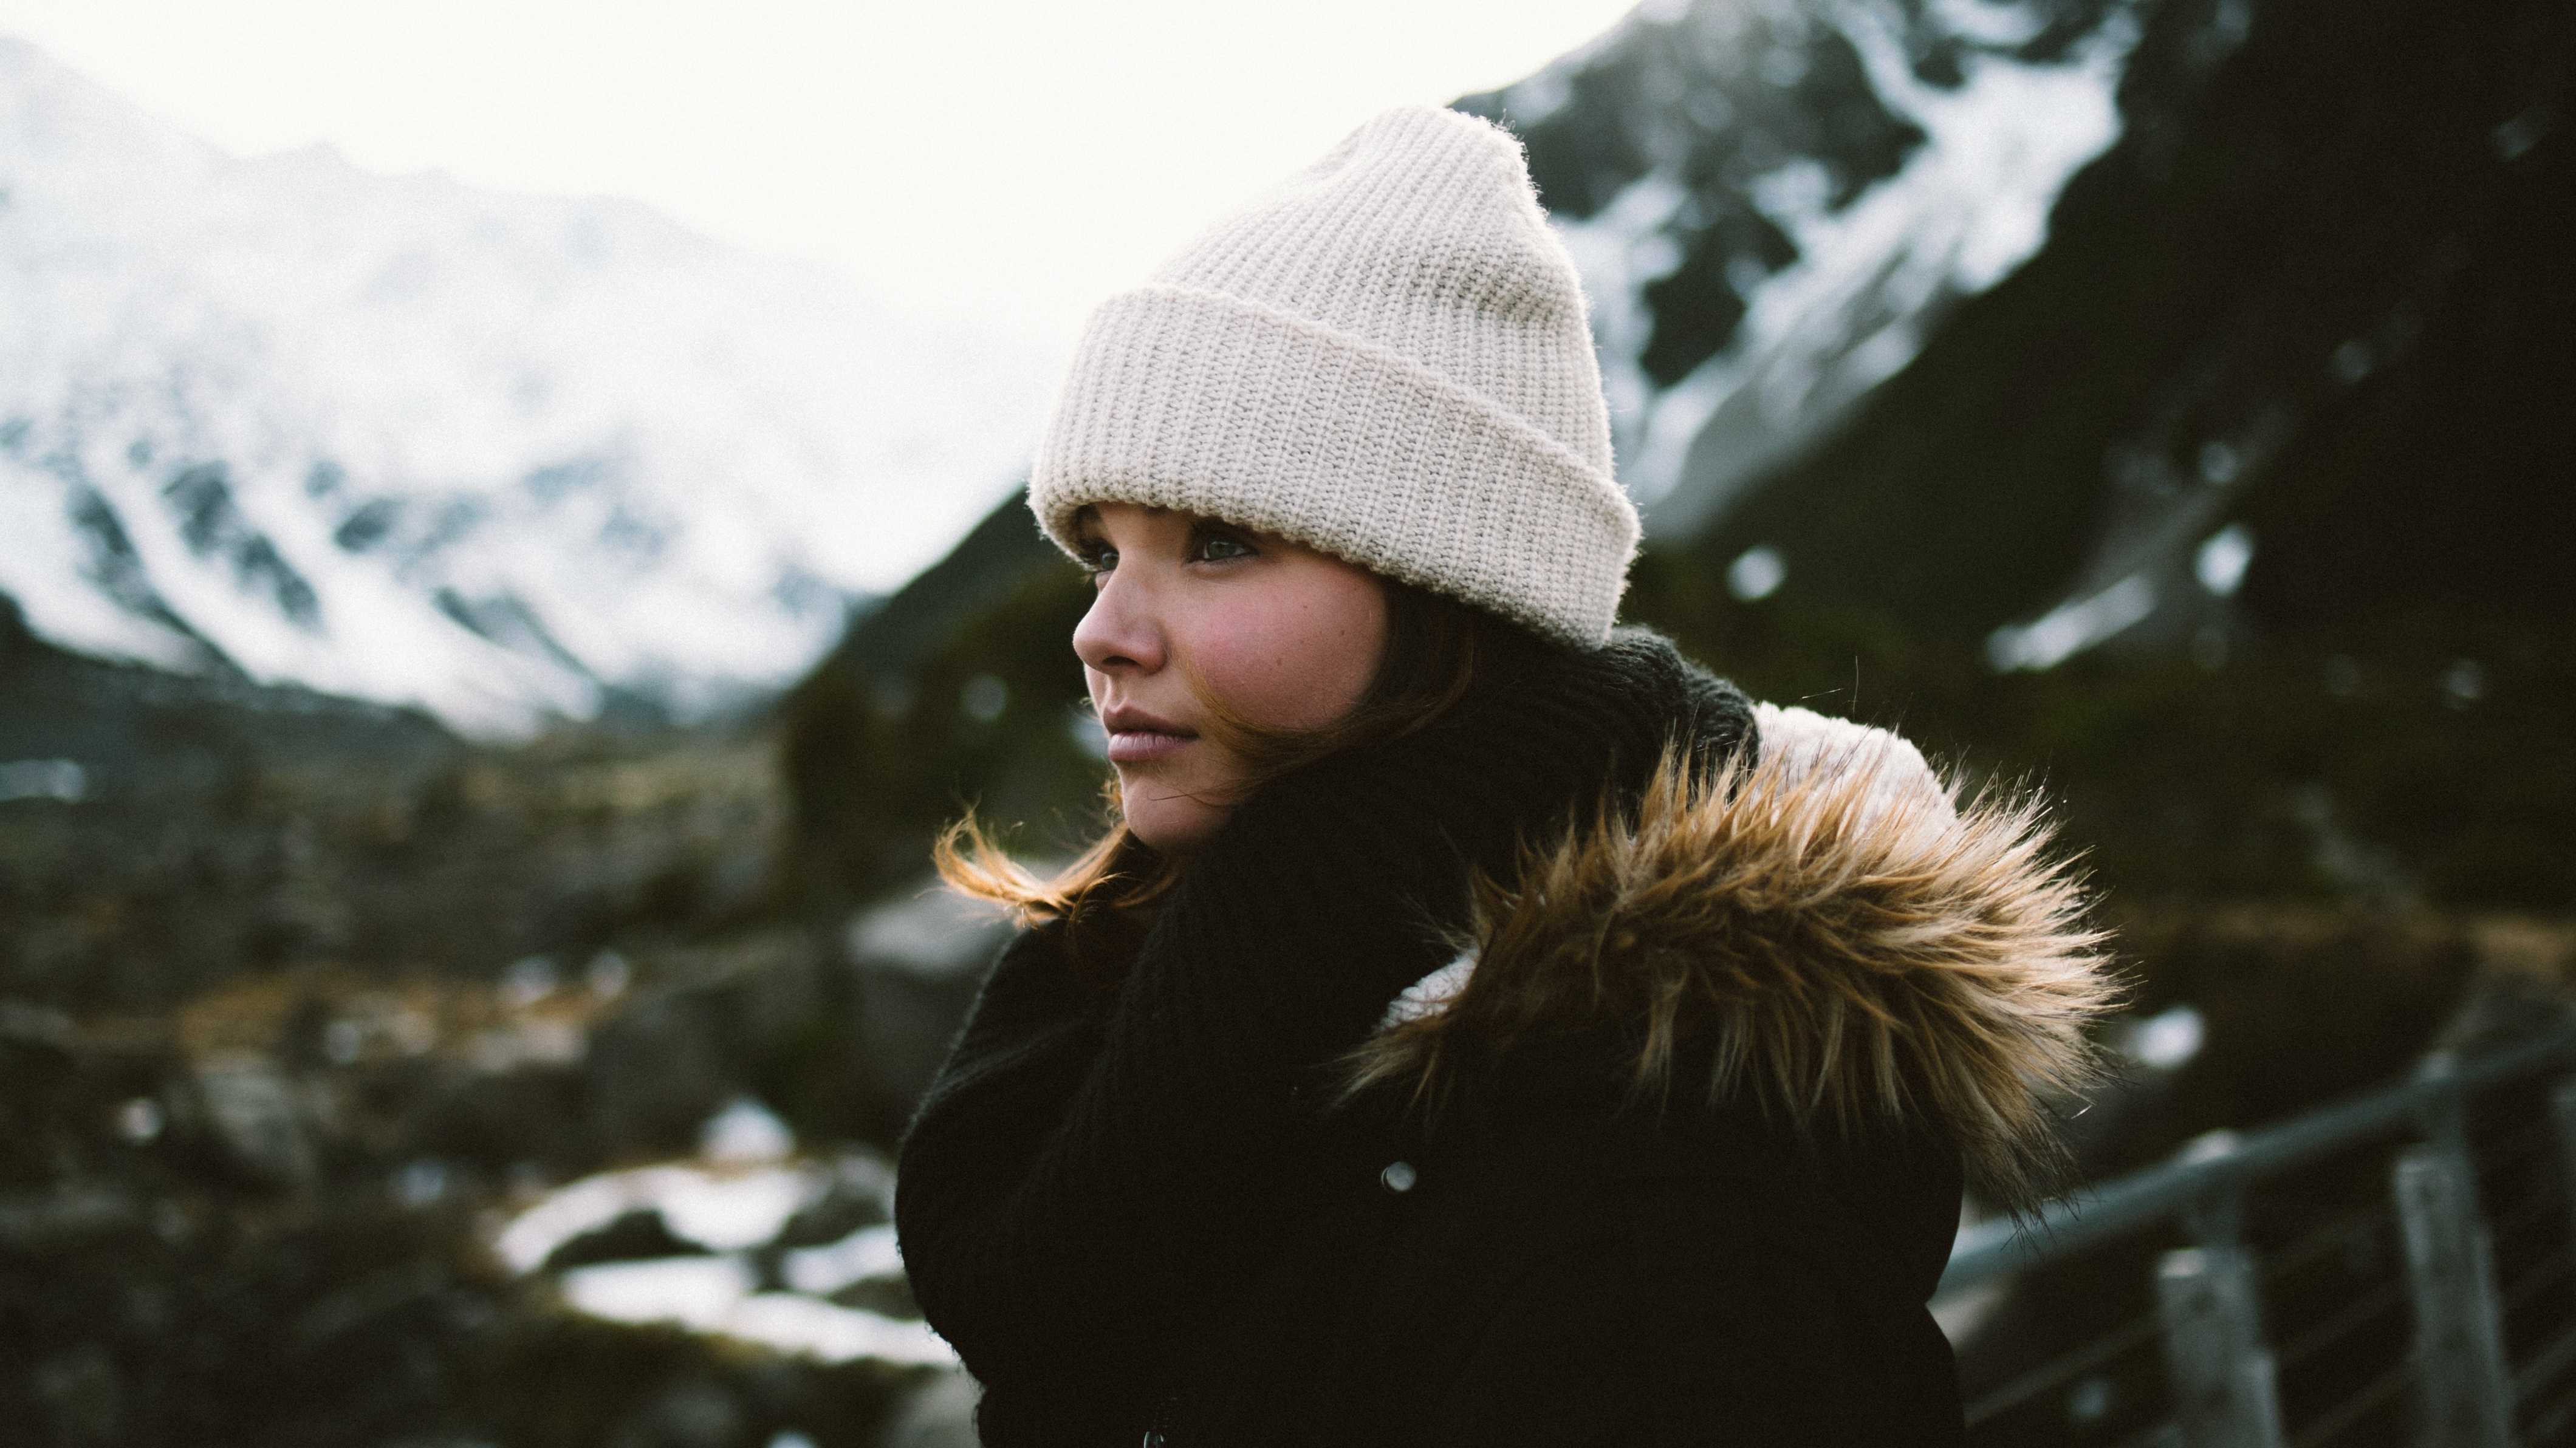
tree, snow, cold, winter, woman, looking, male, female, standing, fur, portrait, young, spring, weather, hat, season, caucasian, mountains, cap, pretty, attractive, adult, parka